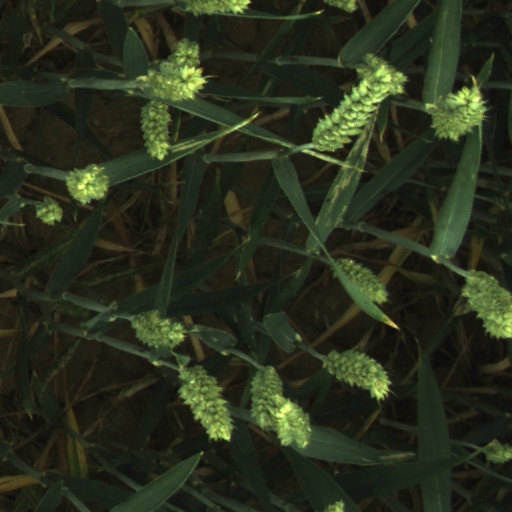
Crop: wheat